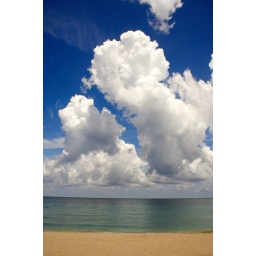
nice clouds at the Sun Rise beach in Fort Lauderdaule